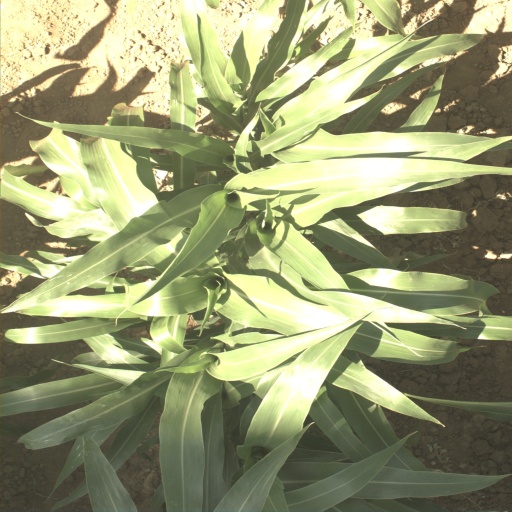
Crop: sorghum